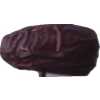
Label: dates